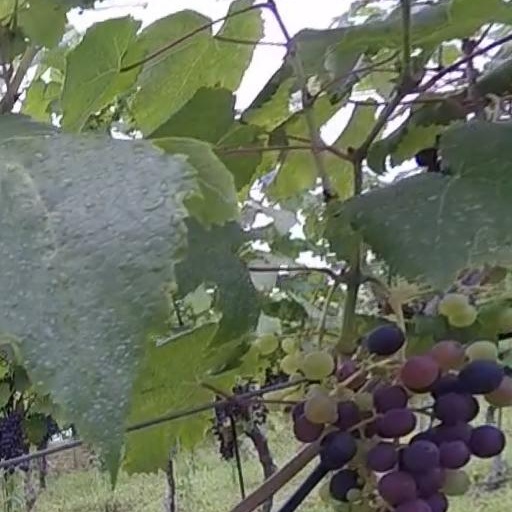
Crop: grape